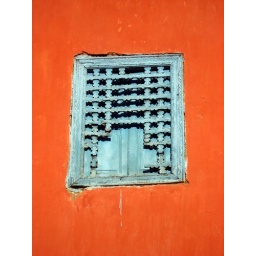
Blue window in orange wall, Marrakech